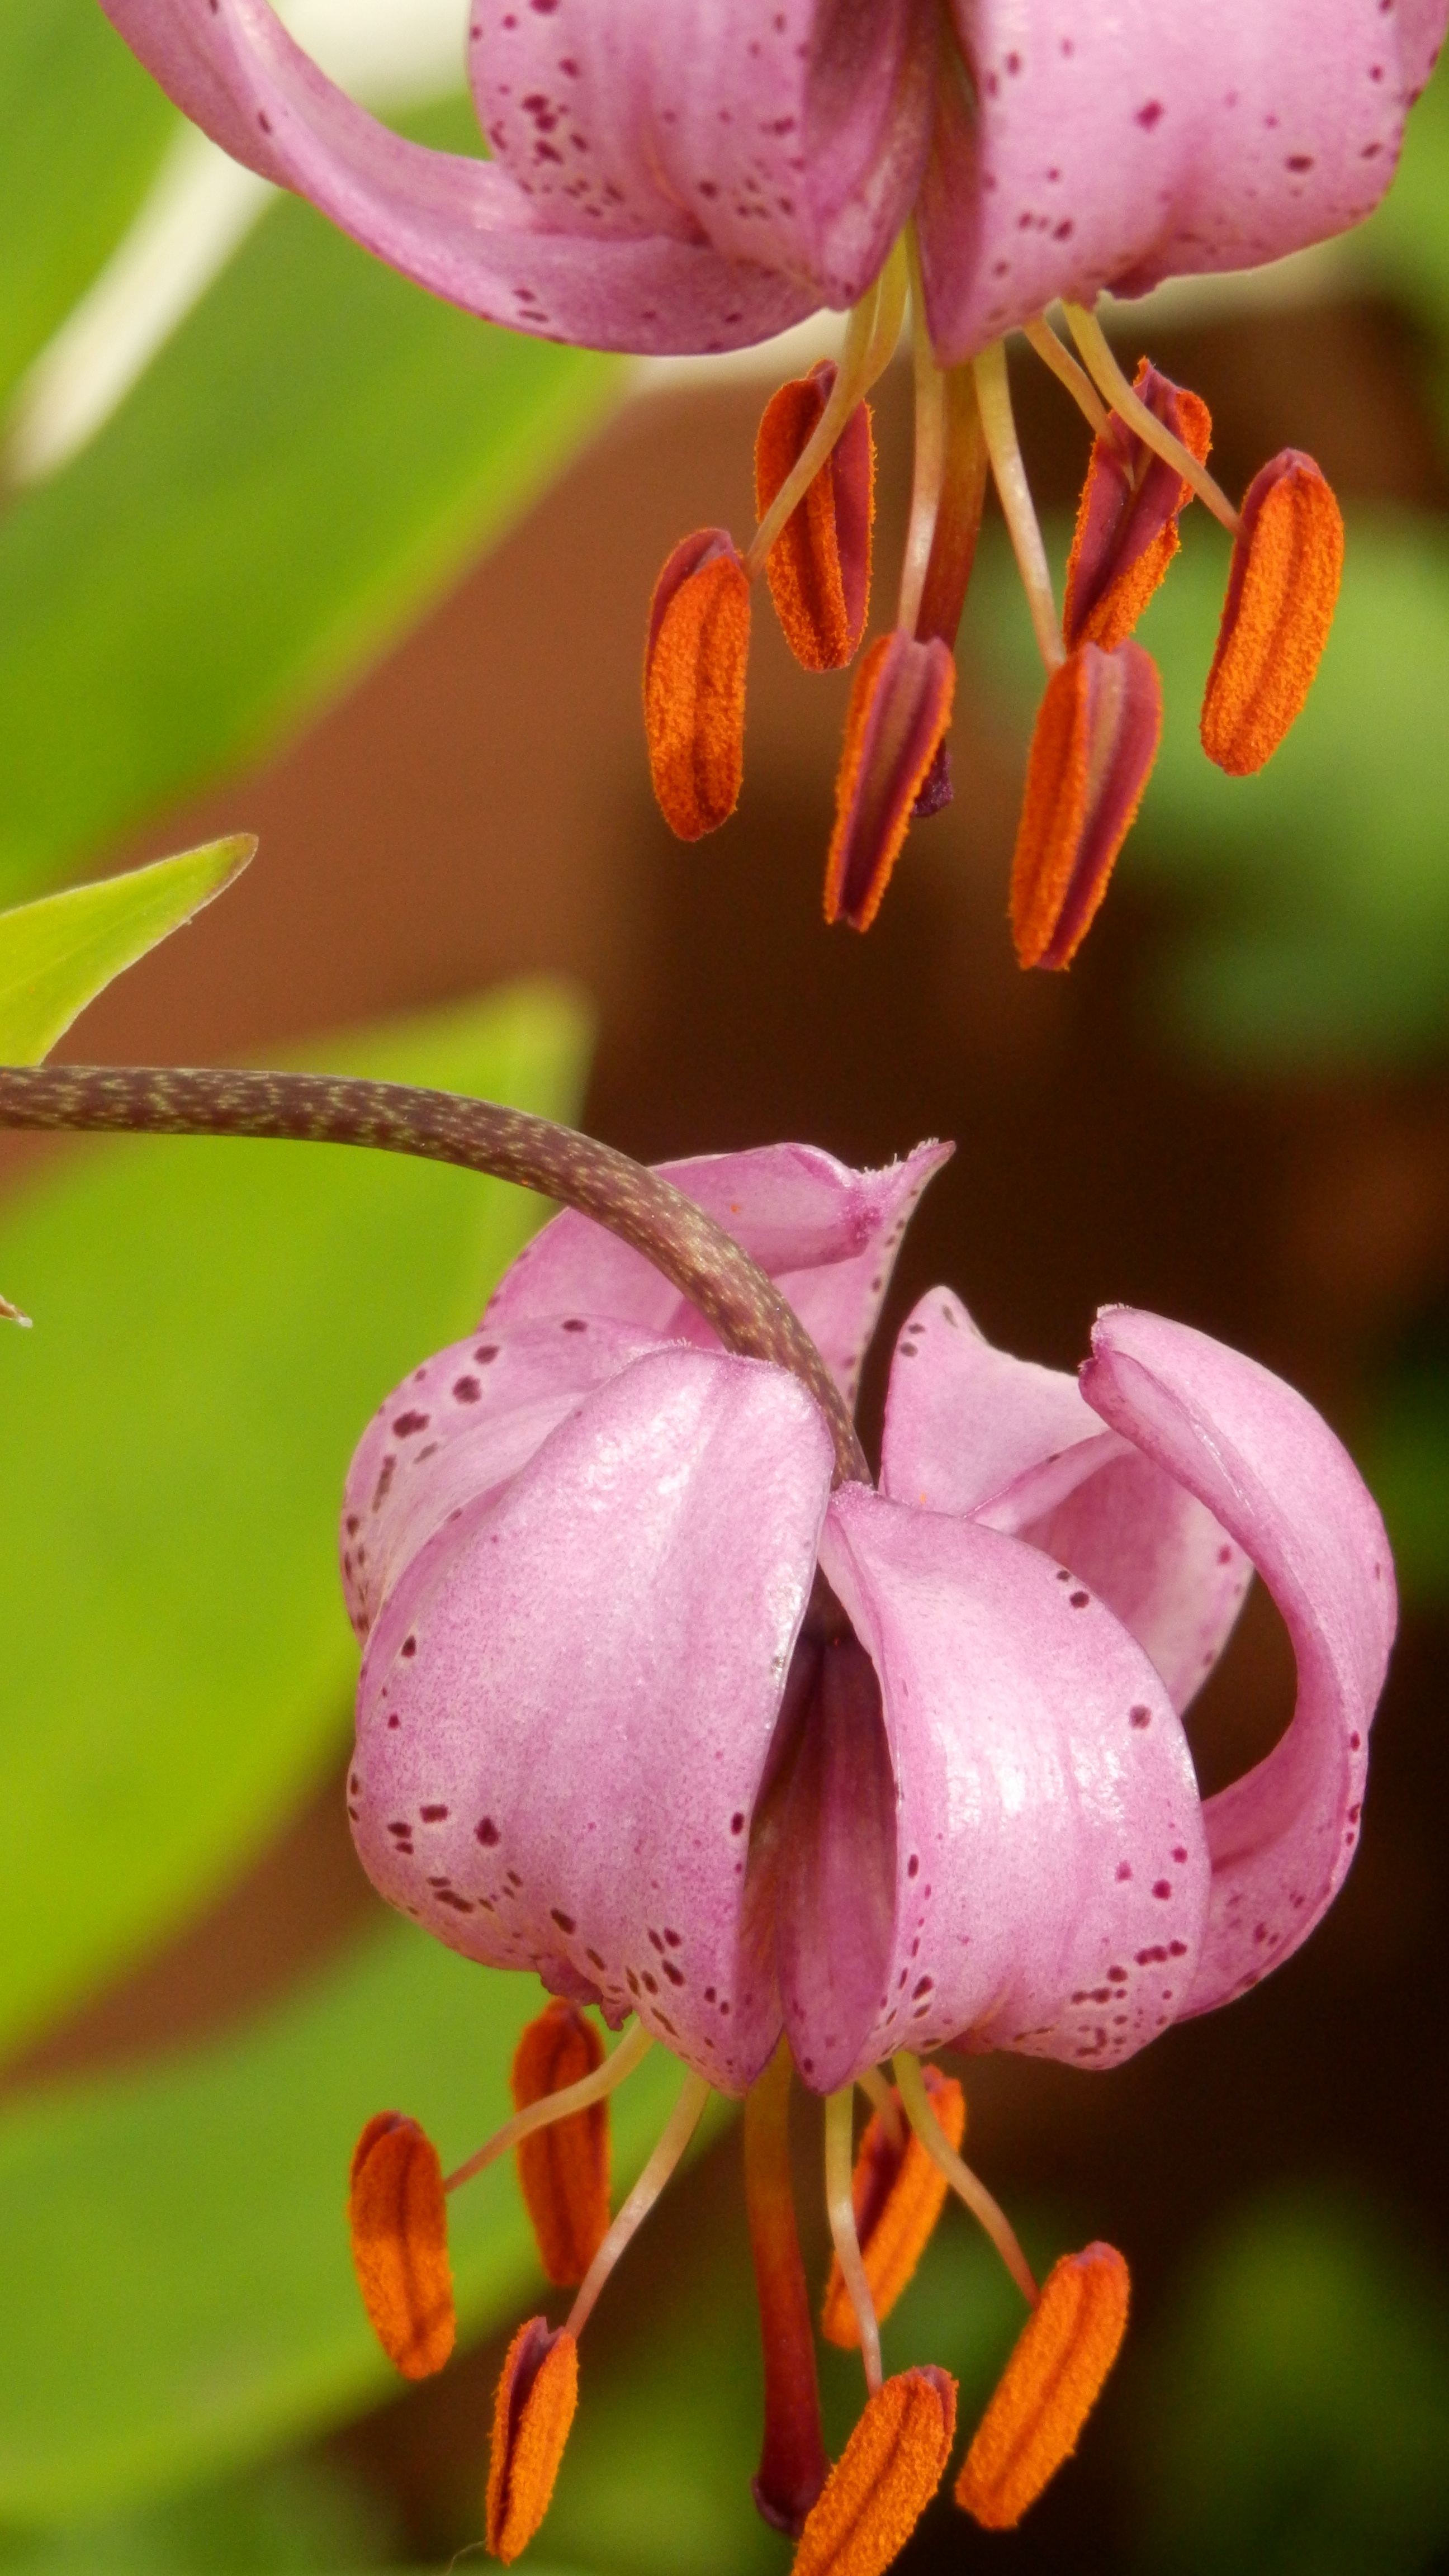
blossom, plant, photography, leaf, flower, petal, produce, botany, pink, flora, wildflower, close up, shrub, macro photography, pink flowers, flowering plant, martagon lily, woody plant, land plant, the shadow of the lily